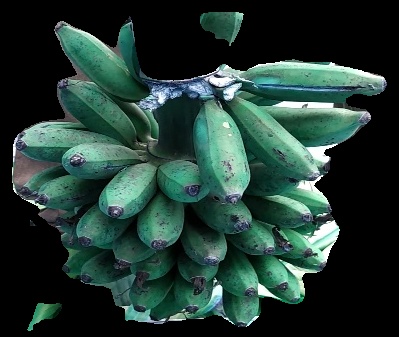
Variety: rasbale
Grade: grade3